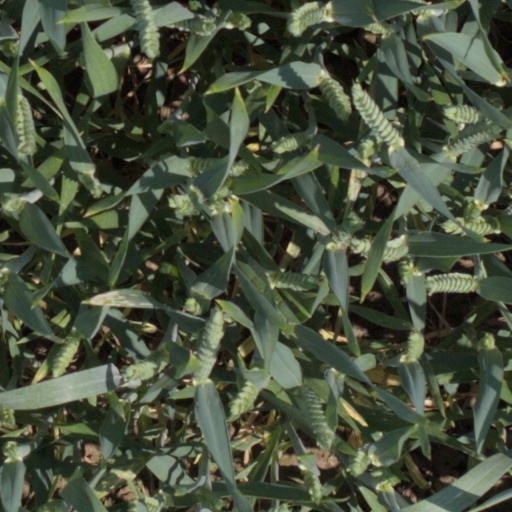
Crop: wheat